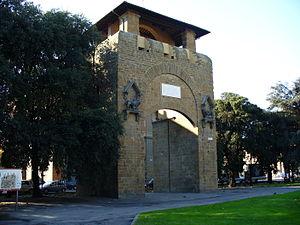
La Place de la Liberté de Florence se trouve à l'extrémité nord du centre historique de Florence. Elle a été construite au XIXè siècle dans le cadre des travaux sur la création des Viali di circonvallazione, les boulevards périphériques de Florence.
La Porta San Gallo fait partie des murs de Florence et est située sur la Piazza della Libertà, en face de l'Arc de Triomphe des Lorraine.